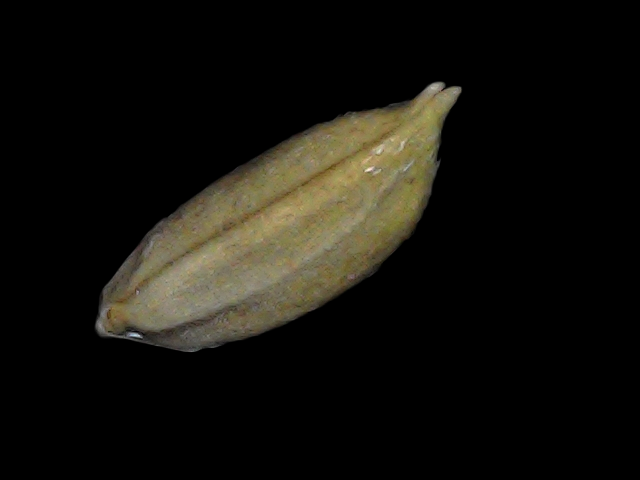
Rice variety: Bd34